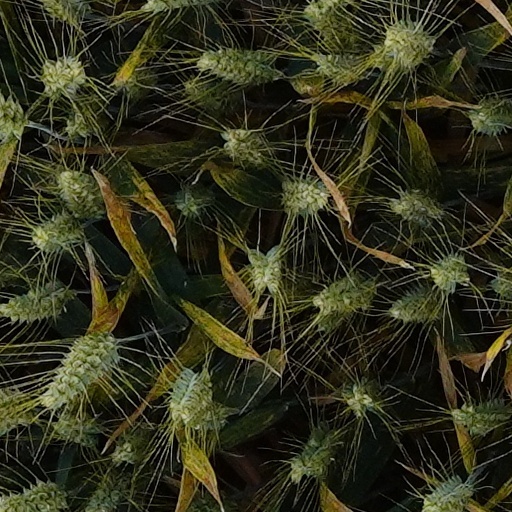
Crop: wheat